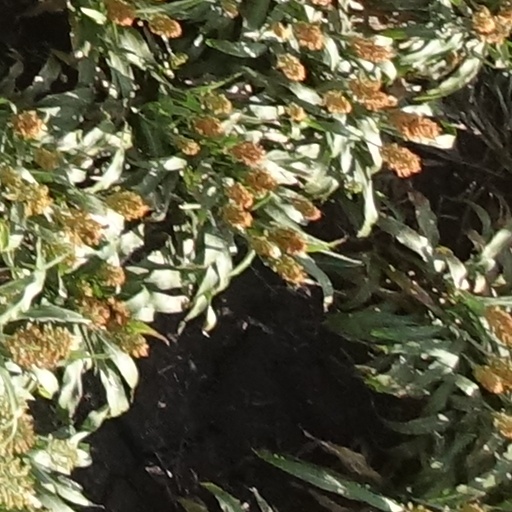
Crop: sorghum